Passage of Humaitá

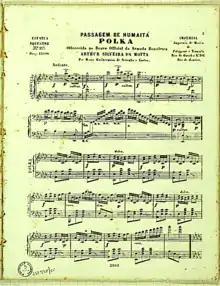
"The Passage of Humaitá (Polka)", dedicated to "the brave Brazilian naval officer Artur Silveira da Mota".

This was still the era of the wooden warship. Although iron-plated, all of these vessels (except "Bahia"), were built on timber frames. It was still possible to be wounded by wooden splinters detached by the mechanical shock of an incoming cannonball − as in the days of sailing ships − and in the ensuing action "Barroso" had one such case, as did "Alagôas".